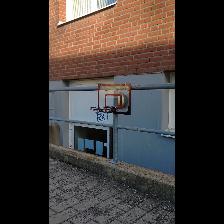
Label: NonHuman